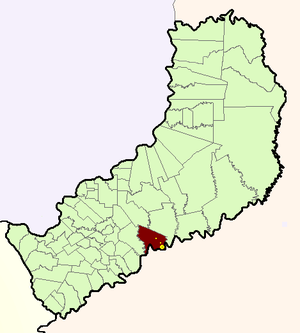
Alba Posse est une commune d'Argentine ainsi que le chef-lieu du département de Veinticinco de Mayo de la province de Misiones.